Charles Sprague Sargent

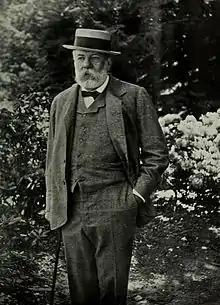
Portrait of Charles Sprague Sargent

Even by the standards of Boston society of the early 20th century, Charles Sprague Sargent was unusual. He was colder than the surrounding, and notoriously chilly, Boston society; had nothing to do with local government; and cared little for the social ills of his era. He concentrated on his arboretum, and always was at work during his waking hours. At the arboretum he worked with Frederick Law Olmsted, of the Olmsted Brothers, from master planning for the roads and plant collections, to small details such as the selection of tree plantings on Commonwealth Avenue.